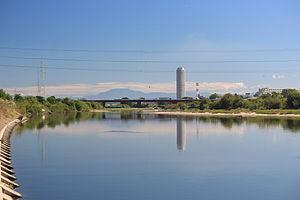
Le fleuve Shōnai est un cours d'eau qui traverse les préfectures de Aichi et de Gifu, au Japon. Son embouchure est située à Nagoya, en baie d'Ise, dans l'océan Pacifique.